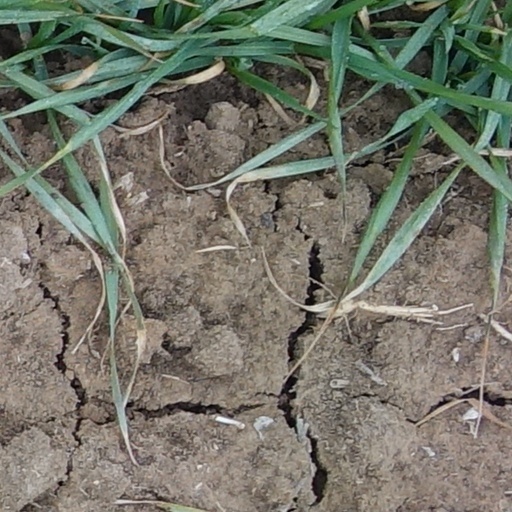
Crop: wheat